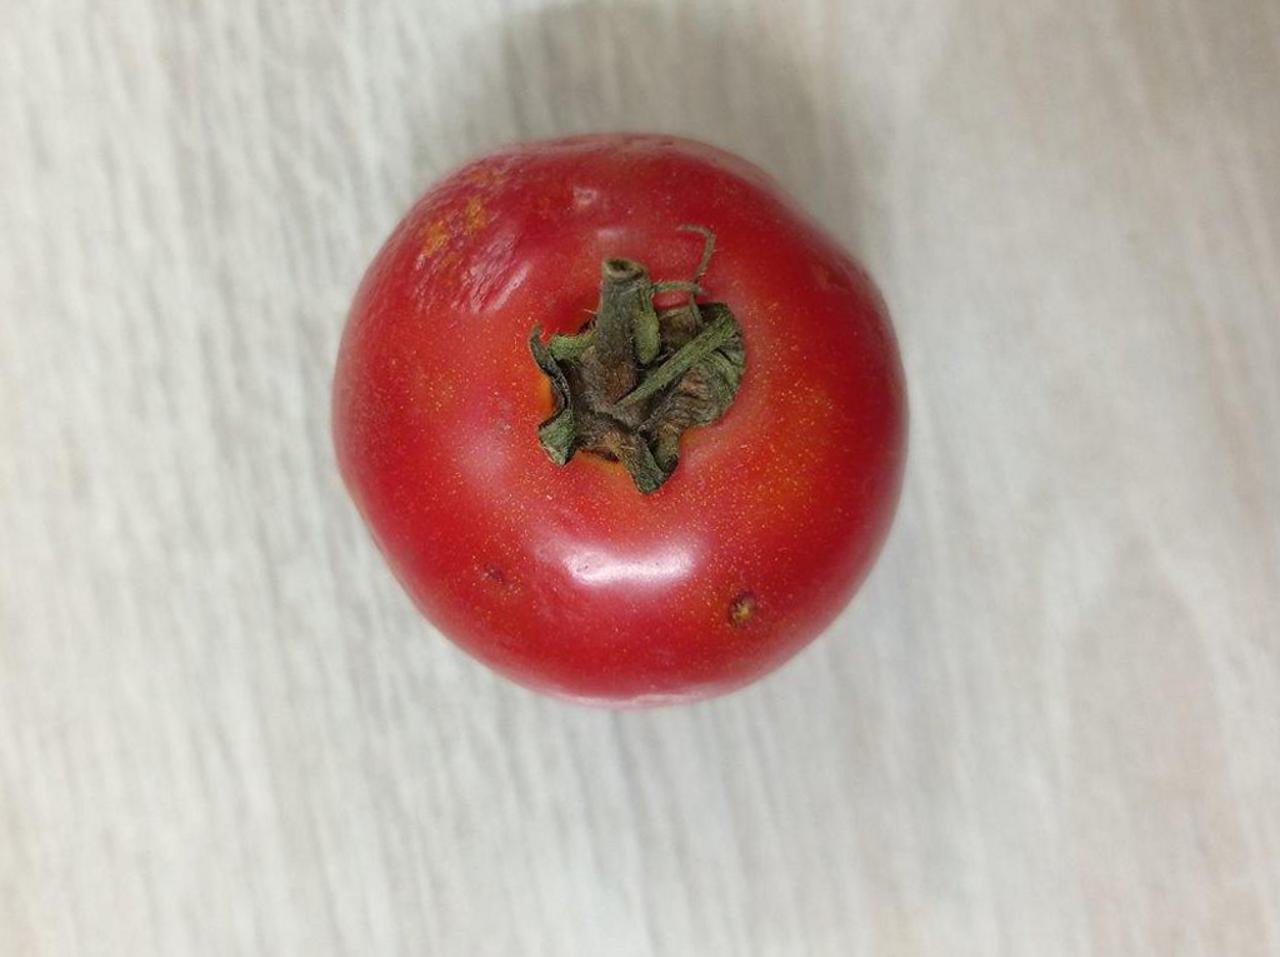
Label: Rotten